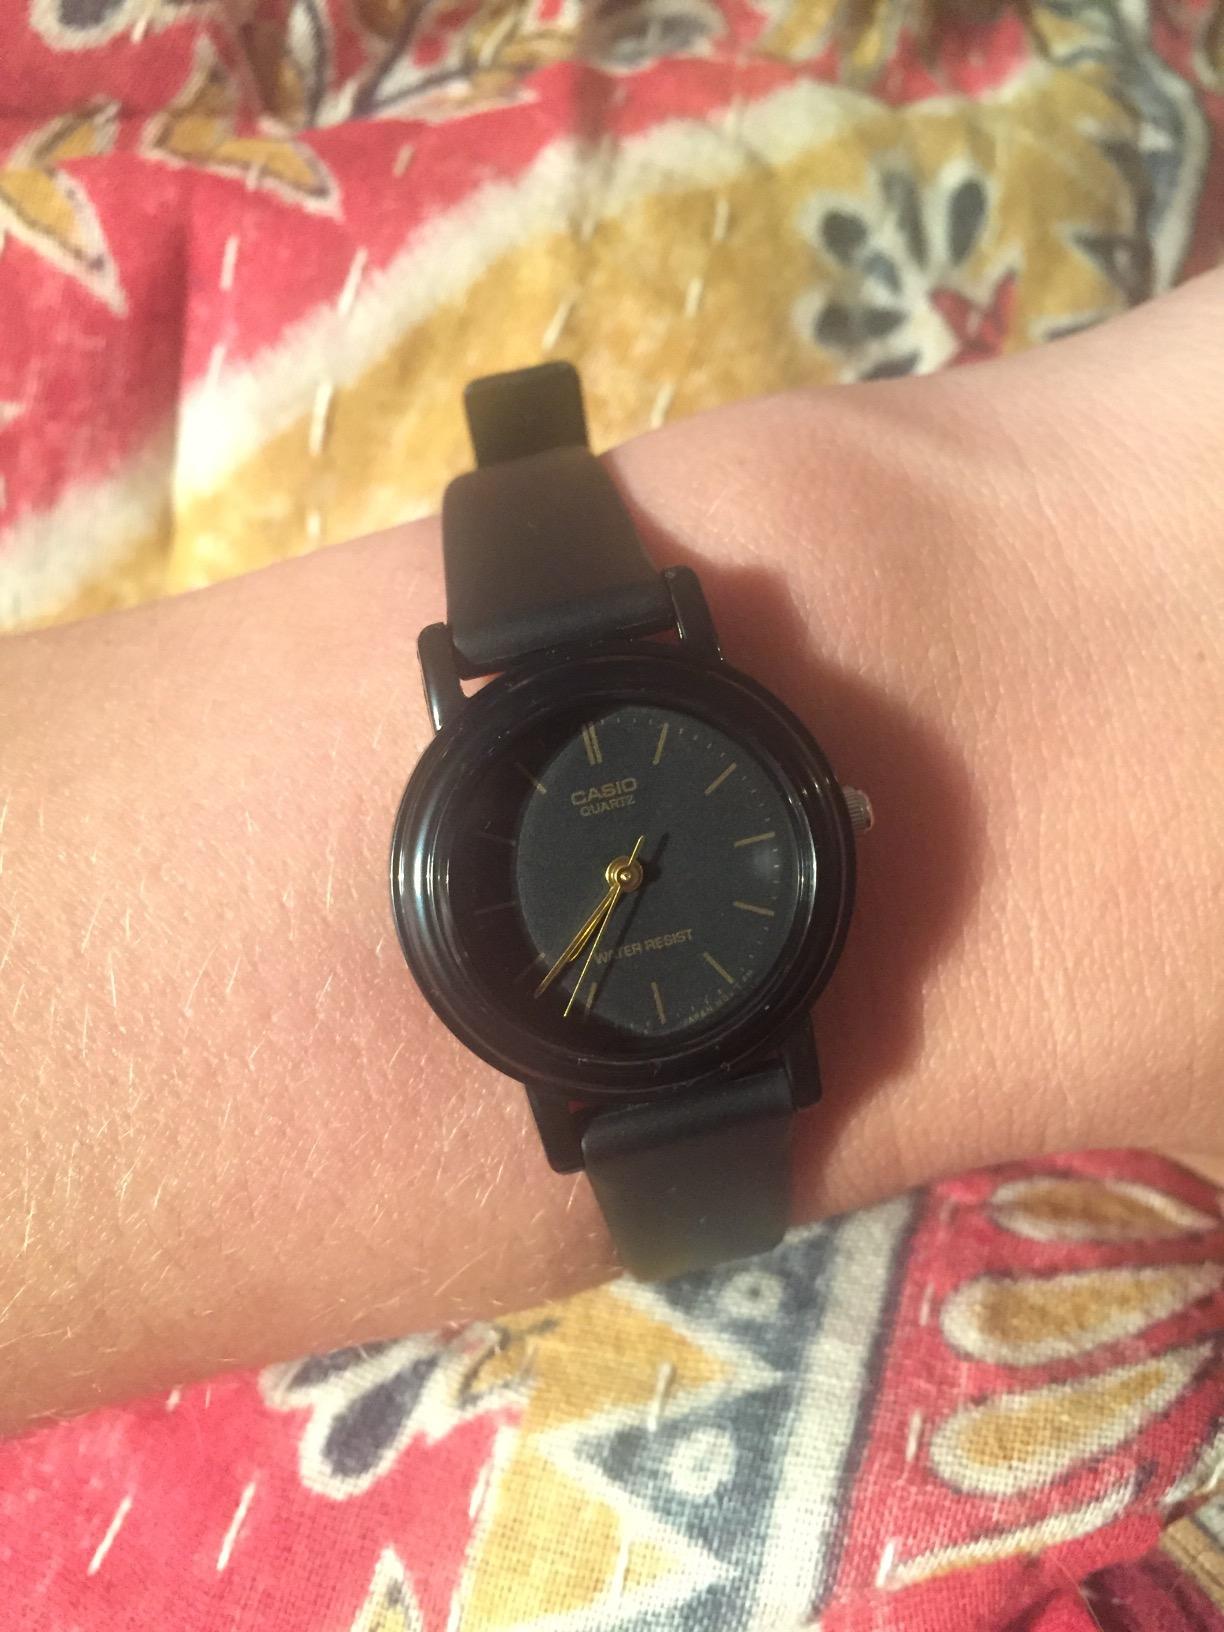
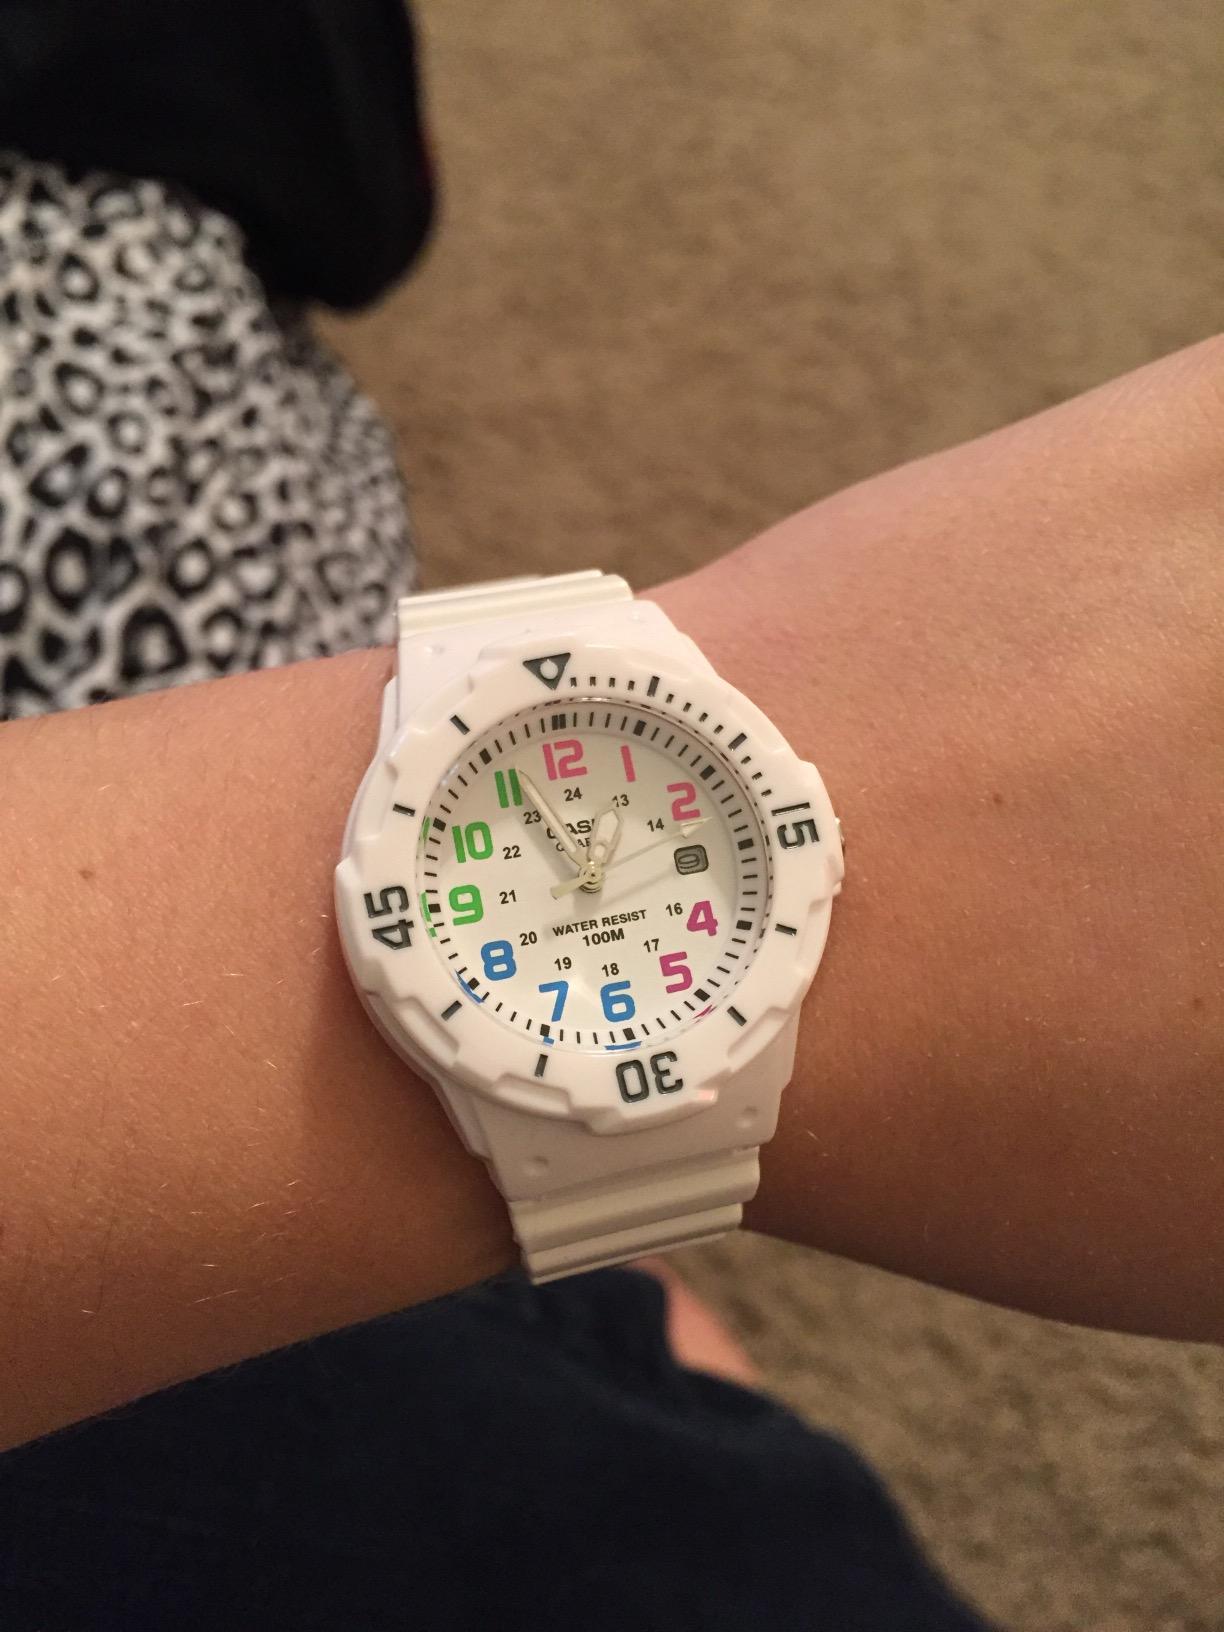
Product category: accessories_watch
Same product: no